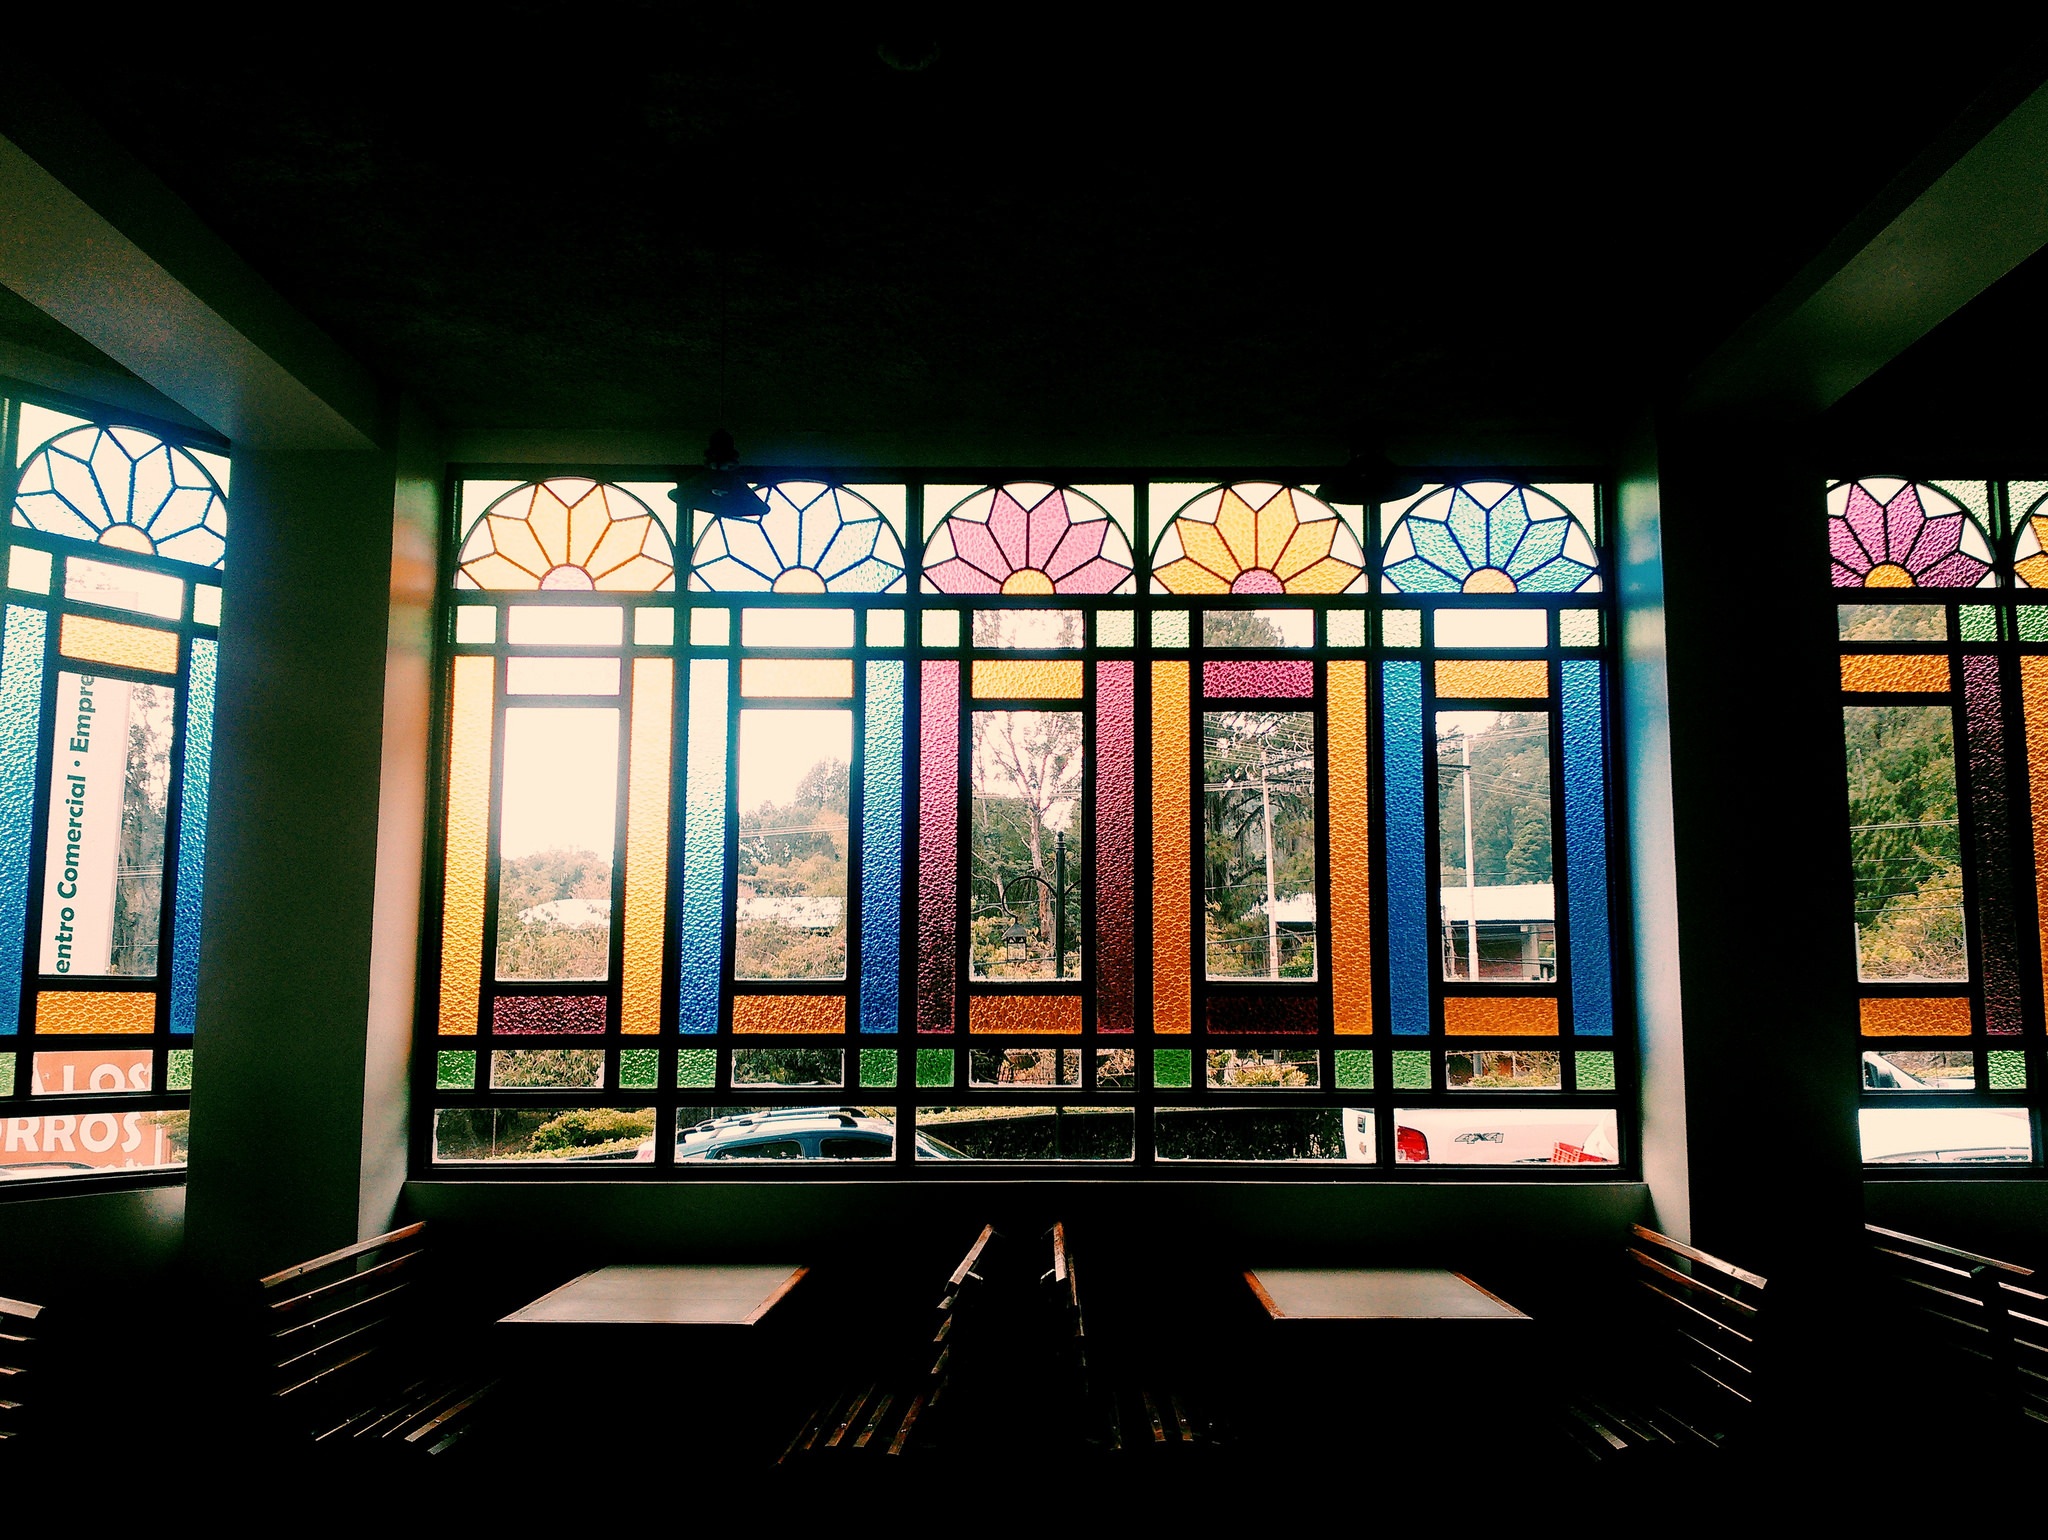
cafe, architecture, window, glass, restaurant, home, interior design, trade, estate, cafeteria